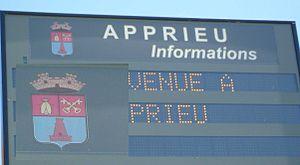
Armoiries d'Apprieu( Isère)